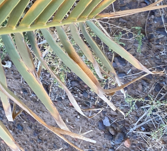
Label: Magnesium Deficiency